Liquid-crystal display

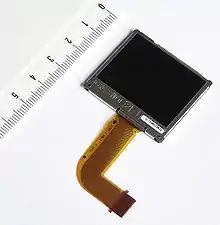
A Casio 1.8 in color TFT LCD, used in the Sony Cyber-shot DSC-P93A digital compact cameras

Monochrome and later color passive-matrix LCDs were standard in most early laptops (although a few used plasma displays) and the original Nintendo Game Boy until the mid-1990s, when color active-matrix became standard on all laptops. The commercially unsuccessful Macintosh Portable (released in 1989) was one of the first to use an active-matrix display (though still monochrome). Passive-matrix LCDs are still used in the 2010s for applications less demanding than laptop computers and TVs, such as inexpensive calculators. In particular, these are used on portable devices where less information content needs to be displayed, lowest power consumption (no backlight) and low cost are desired or readability in direct sunlight is needed.